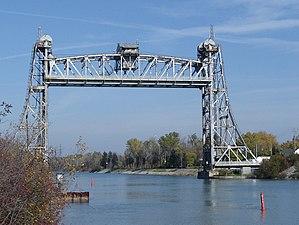
Le canal Welland est un canal navigable de 42 km de long qui relie le lac Ontario au lac Érié. Il fait partie de la voie maritime du Saint-Laurent et il permet aux bateaux de contourner les chutes du Niagara pour passer l’escarpement de Niagara.